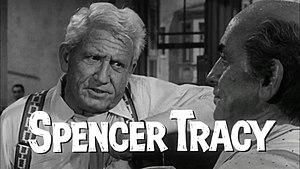
Spencer Tracy est un acteur américain, né le 5 avril 1900 à Milwaukee et mort le 10 juin 1967 à Beverly Hills.